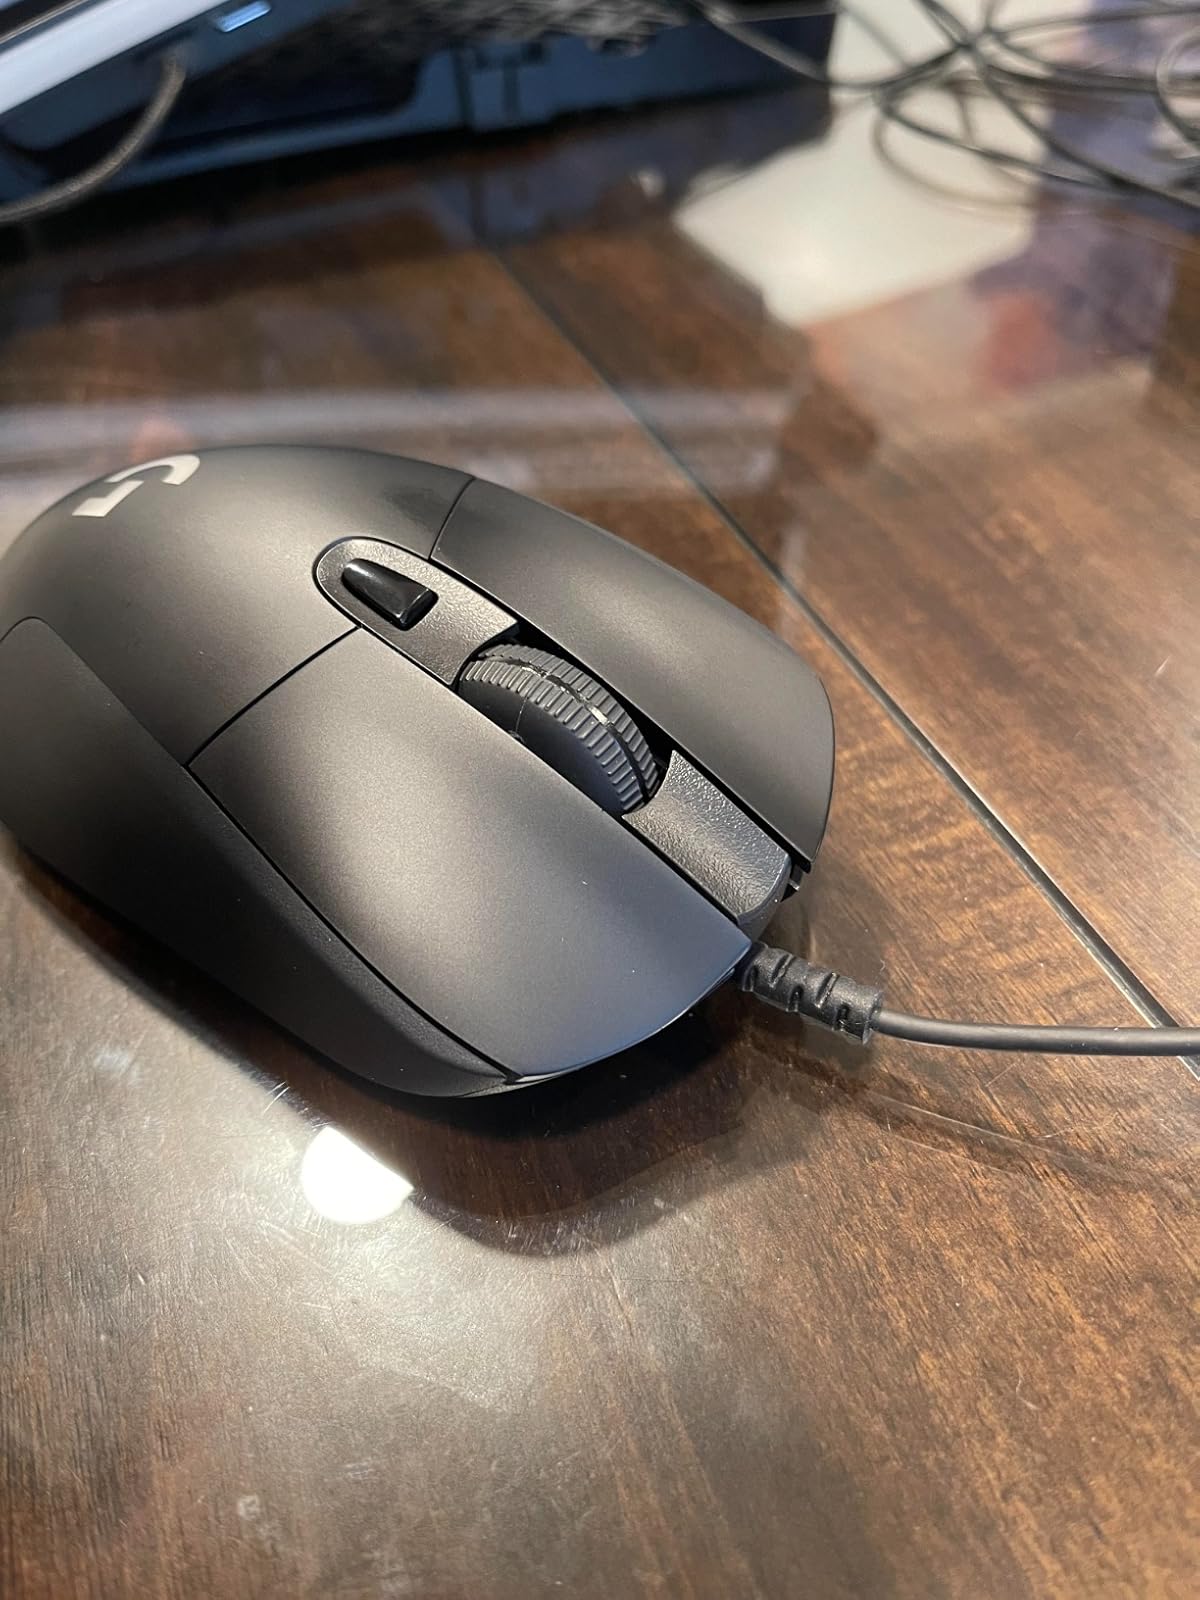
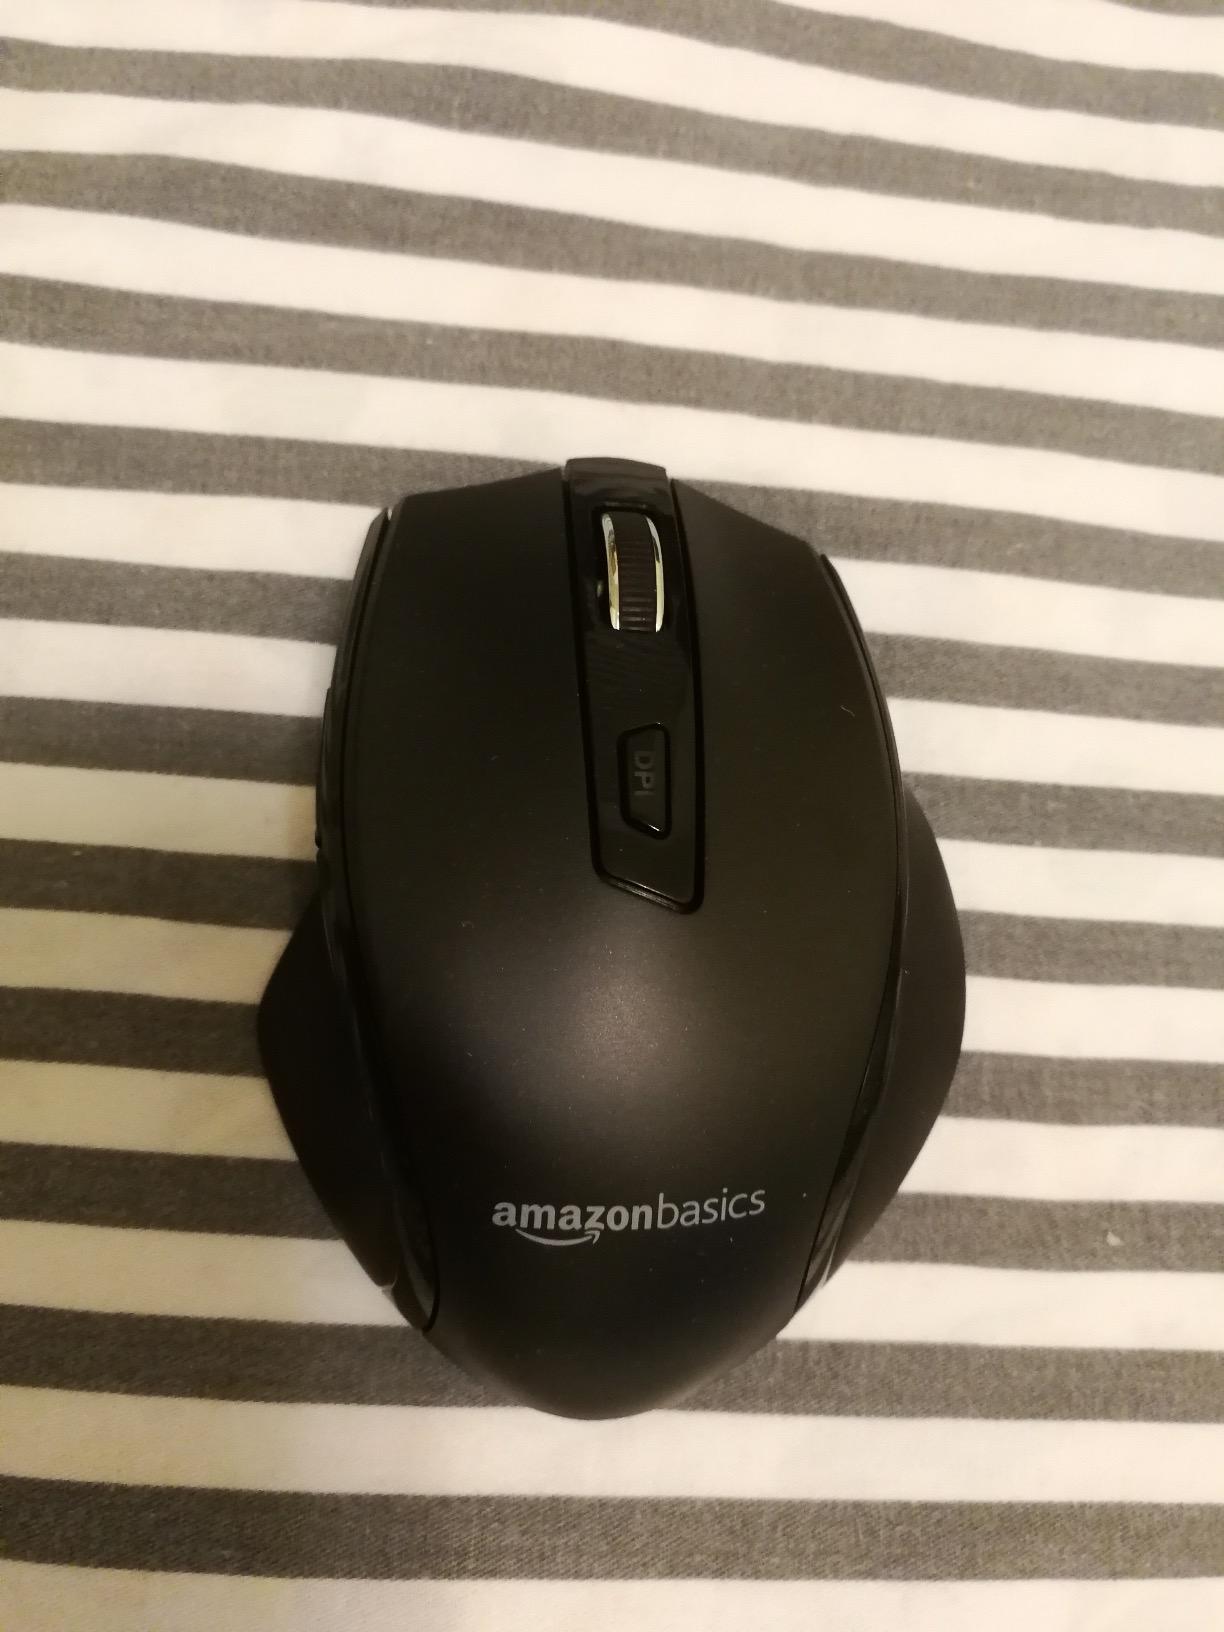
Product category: mouse
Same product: no